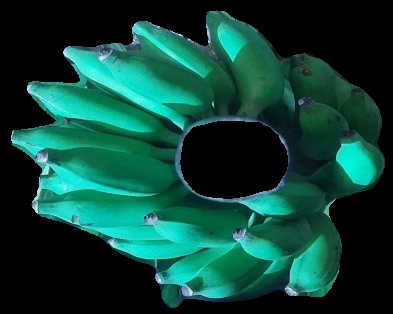
Variety: elakki-bale
Grade: grade3